Adelaide of Italy

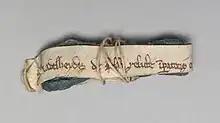
Relic attributed to St. Adelaide

Adelaide constantly devoted herself to the service of the church and peace, and to the empire as guardian of both; she also interested herself in the conversion of the Slavs. She was thus a principal agent — almost an embodiment — of the work of the pre-schism Church at the end of the Early Middle Ages in the construction of the religious culture of Central Europe.